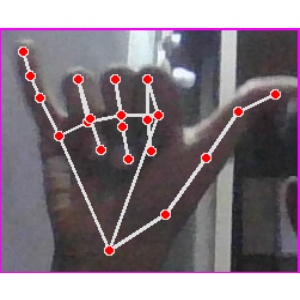
अक्षर: य